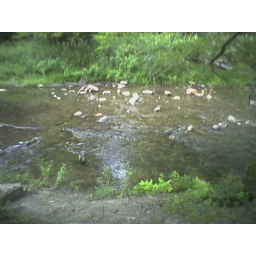
There were little fish swimming around here. Ugh.